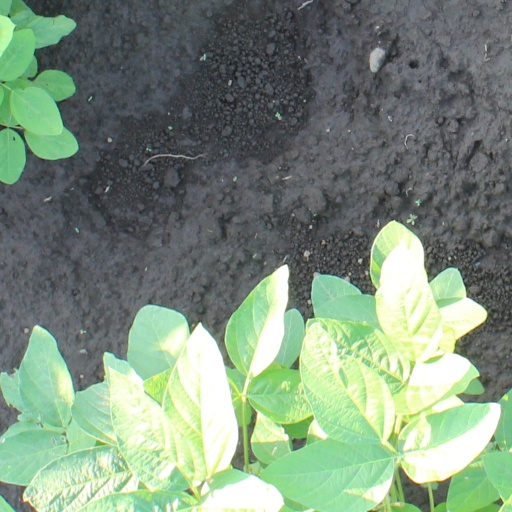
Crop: soybean